Historical rankings of prime ministers of Australia

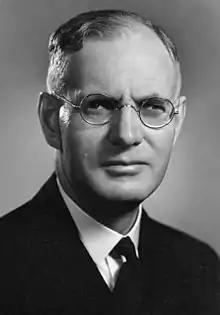
John Curtin (prime minister from 1941 to 1945) was ranked as Australia's greatest prime minister by surveys of academics conducted by Monash University in 2010 and 2020.

Several surveys of academics and the general public have been conducted to evaluate and rank the performance of the prime ministers of Australia.